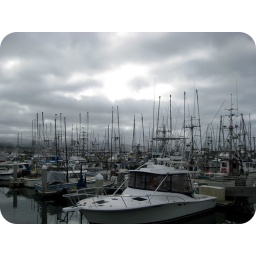
Crab boats at Half-Moon Bay. Almost dropped the camera in the water :)